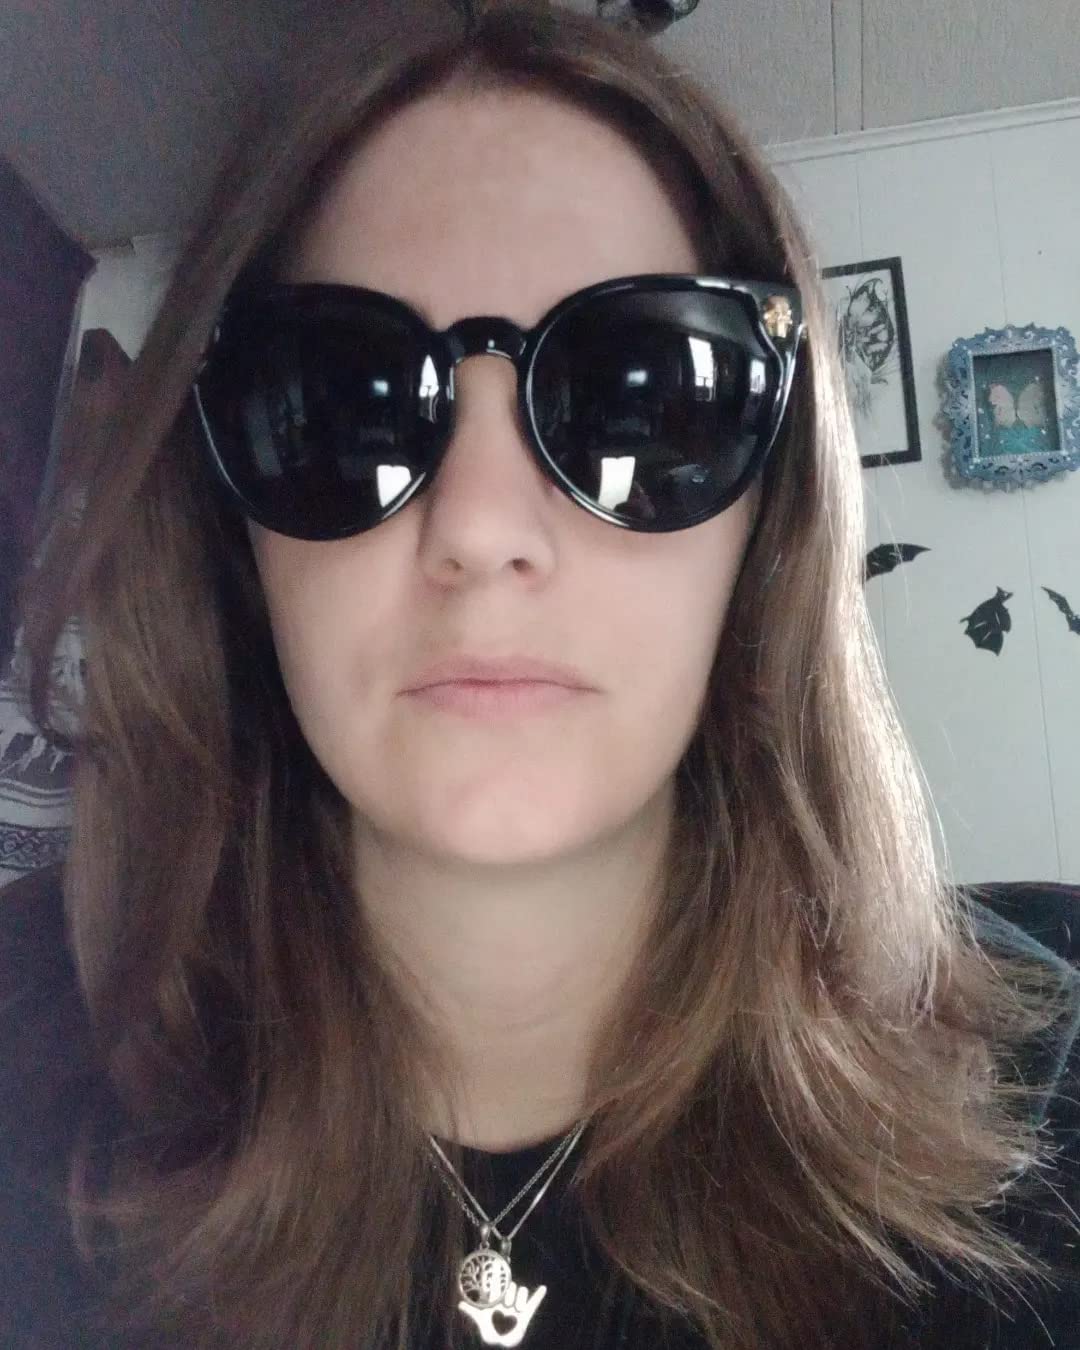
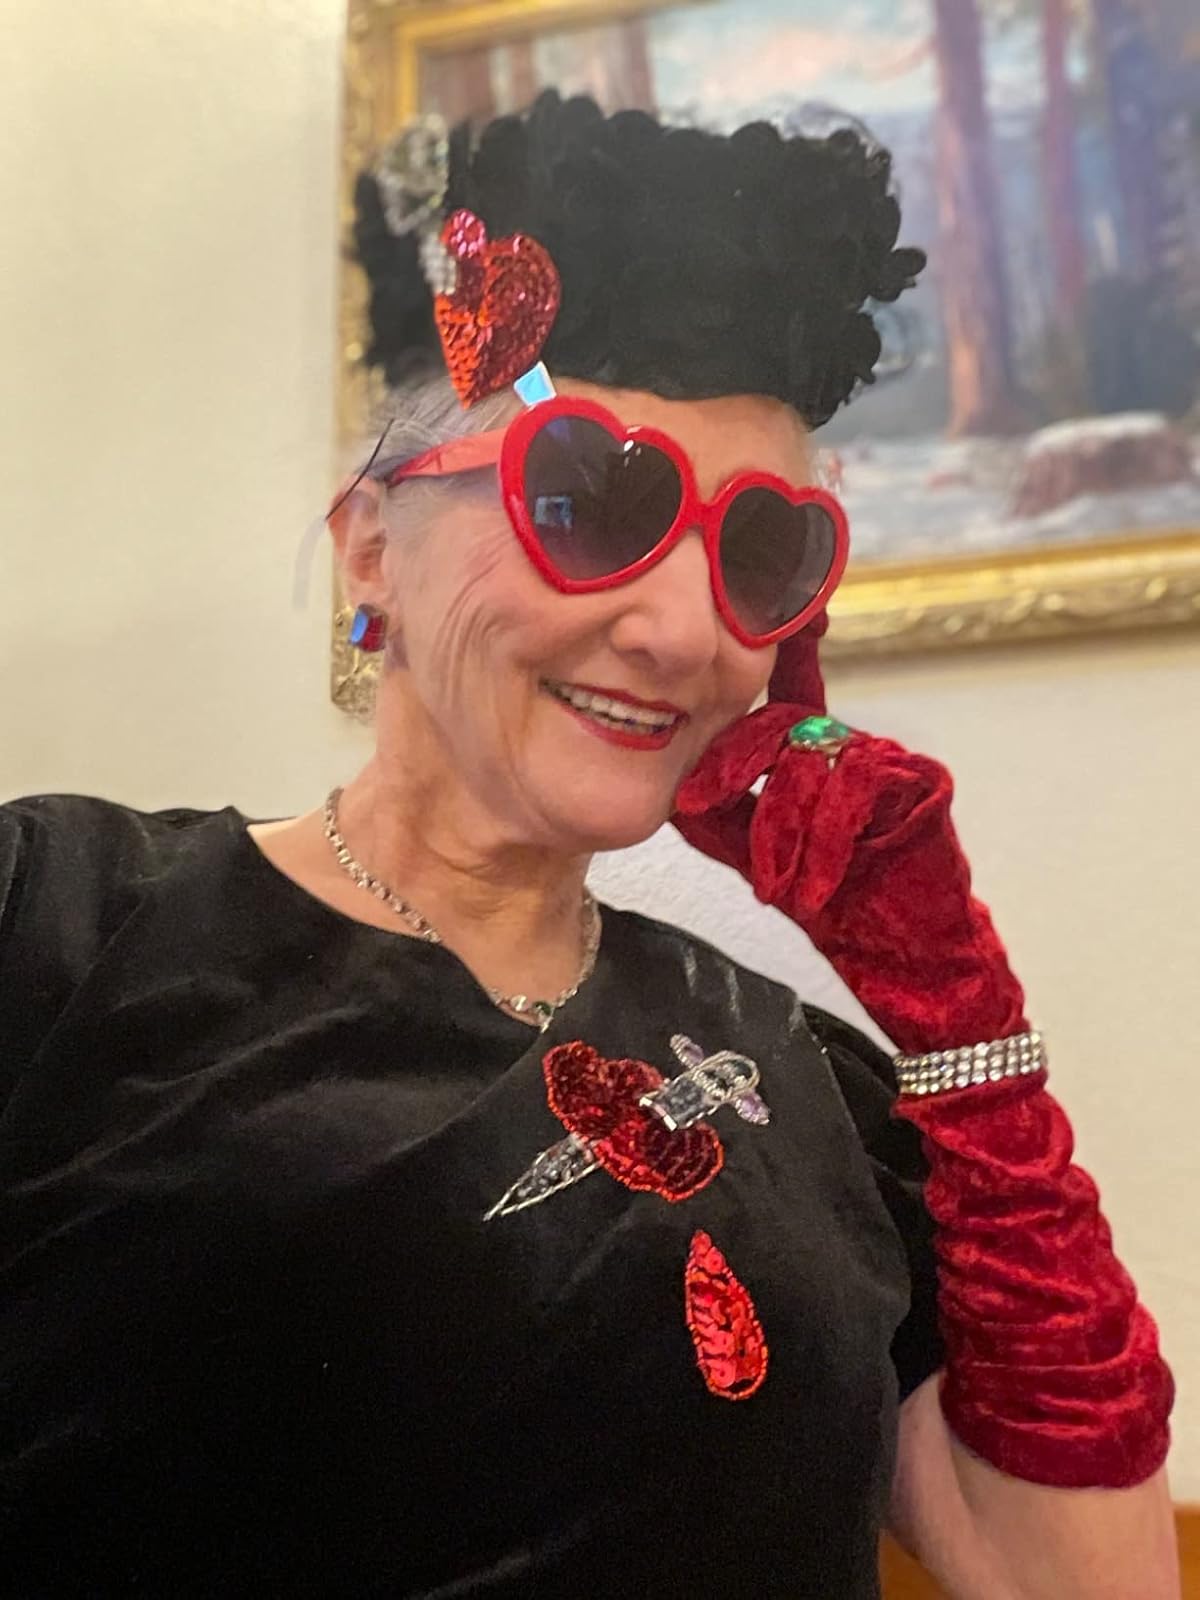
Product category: accessories_sunglasses
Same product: no